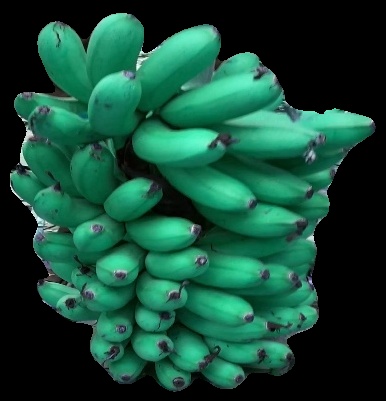
Variety: rasbale
Grade: grade1